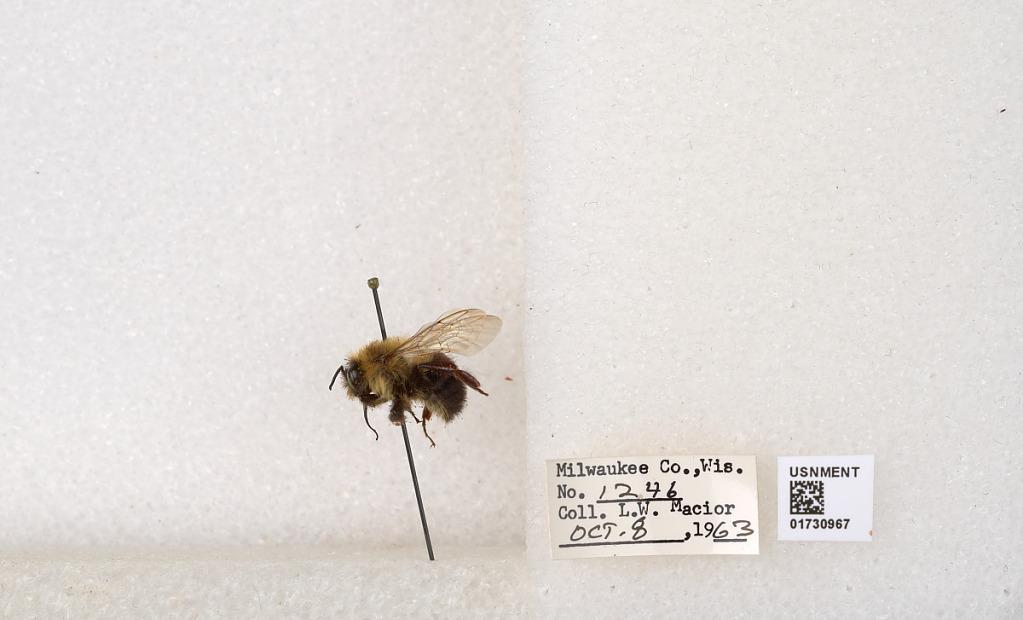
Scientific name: Bombus impatiens Cresson
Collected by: L. Macior
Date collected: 1963-10-8
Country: United States
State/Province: Wisconsin
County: Milwaukee
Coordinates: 43.0217, -87.9291